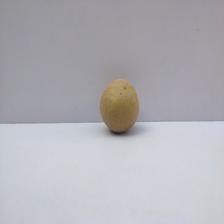
Size: Small